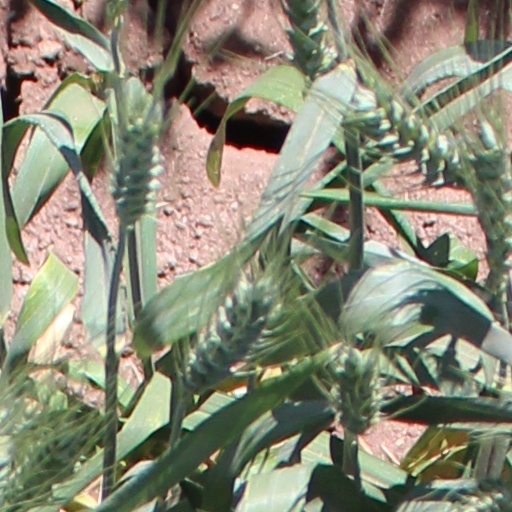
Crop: wheat